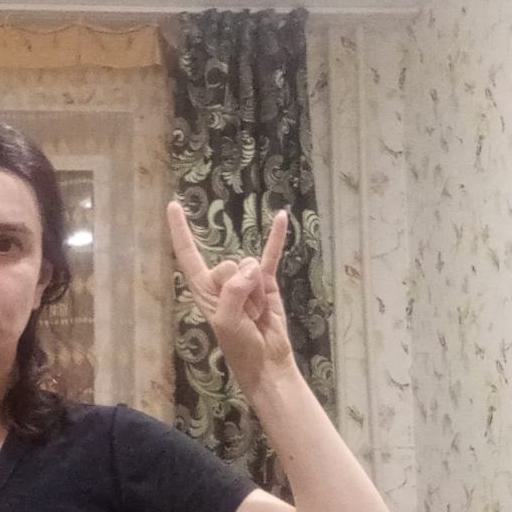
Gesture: rock